Ilya Scheinker

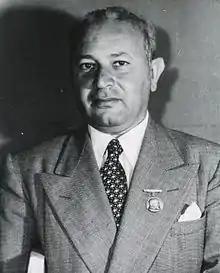

Ilya Mark Scheinker (25 June 1902 in Tula – 26 August 1954 in New York City) was a Russian neurologist and neuropathologist who in 1936 collaborated with Josef Gerstmann and Ernst Sträussler to describe Gerstmann–Sträussler–Scheinker syndrome, a variant of Creutzfeldt–Jakob disease.